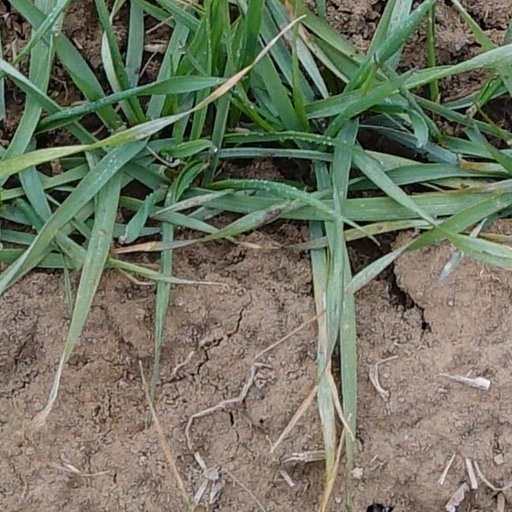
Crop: wheat